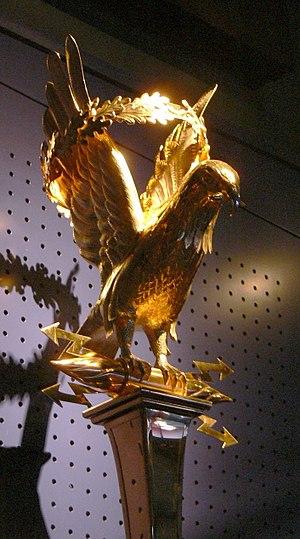
L'aigle romaine, ou enseigne légionnaire, en latin aquila, est un emblème des légions romaines.